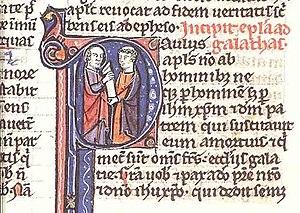
Le terme épître, issu du latin epistula, du grec επιστολη, désigne une lettre.